Sae Eun Park

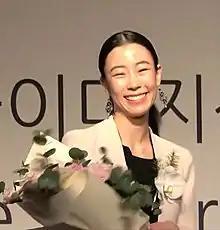
Sae Eun Park receiving a Korea Image Award in 2019

Sae Eun Park (born December 1989) is a South Korean ballet dancer. Following stints at ABT II and Korea National Ballet in her early career, she joined the Paris Opera Ballet in 2011. She is the company's first Korean female full-time member. In 2021, she became the first dancer from Asia to reach the rank of "étoile" at the company.